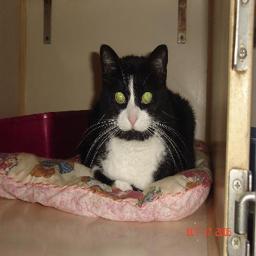
Animal: cats